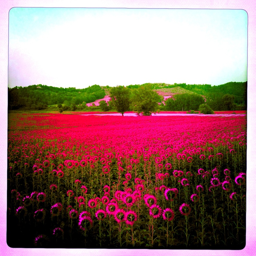
a rare pink sunflower field